Korrigan

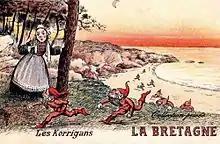
19th-century postcard showing Korrigans.

In Breton folklore, a Korrigan is a fairy or dwarf-like spirit. The word "korrigan" means in Breton "small-dwarf" ("korr" means dwarf, "ig" is a diminutive and the suffix "an" is a hypocoristic). It is closely related to the Cornish word "korrik" which means "gnome". The name changes according to the place. Among the other names, there are "korrig", "korred", "korrs", "kores", "couril", "crion", "goric", "kornandon", "ozigan", "nozigan", "teuz", "torrigan", "viltañs", "poulpikan", "poulpiquet", and "paotred ar sabad".